The Lucky Ones (song)

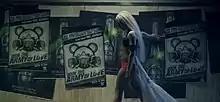
Kerli walks down the street running her hand against a wall which features posters that read "Join the Army of Love." Makeup artist Mynxii White said Kerli's appearance in the video was "acid, grunge, ... early 90s inspired".

The official music video for the song was premiered on December 5, 2012. It was directed by Brian Ziff and Ethan Chancer.